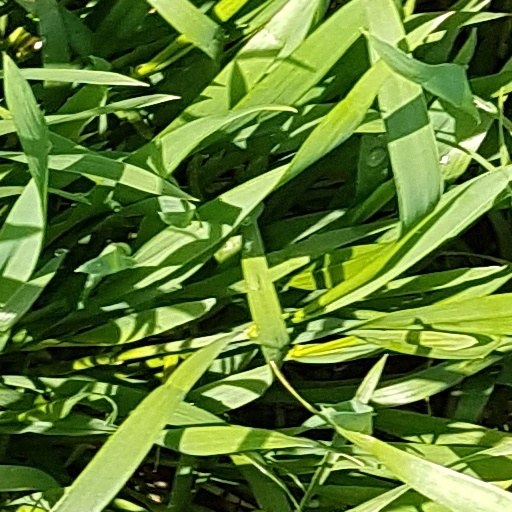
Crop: wheat